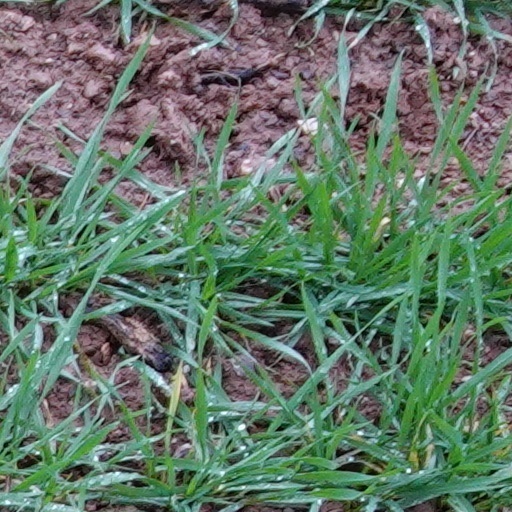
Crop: wheat